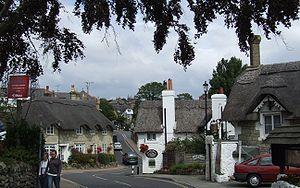
Vieux village de Shanklin, Ile de Wight, Royaume-Uni